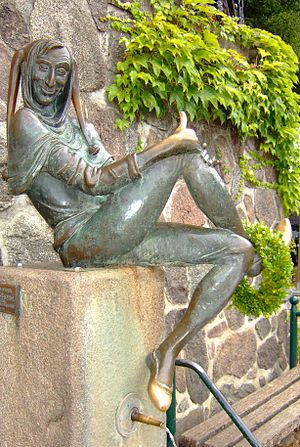
Till Uglspil / Indhold
Eulenspiegel-brønden i Mölln, hvor figurens tommelfinger og tæer er blankslidte efter talløse berøringer.
Till Uglspil er titlen på en gammel folkebog med anekdoter og småhistorier om den lystige person, som bogen har fået navn efter.